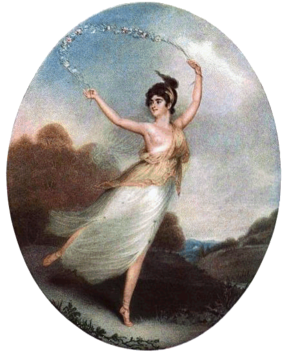
Eugénie Parisot, dite Mademoiselle Parisot, née vers 1770 et morte à Paris le 22 mars 1845, est une chanteuse d'opéra et danseuse de ballet française de la fin du XVIIIᵉ et du début du XIXᵉ siècle.